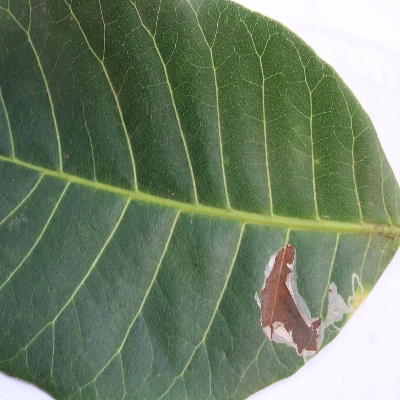
Crop: Cashew
Condition: leaf miner